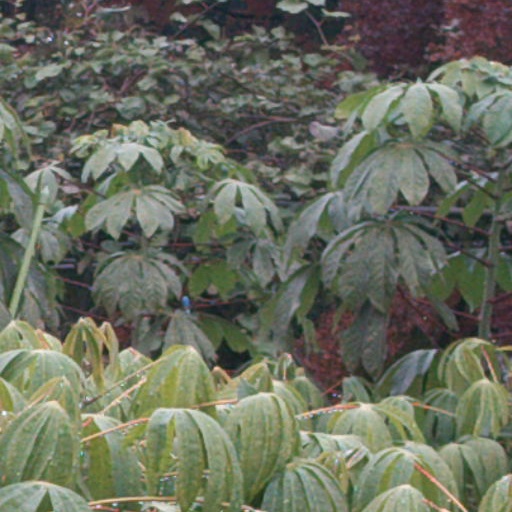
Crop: cassava